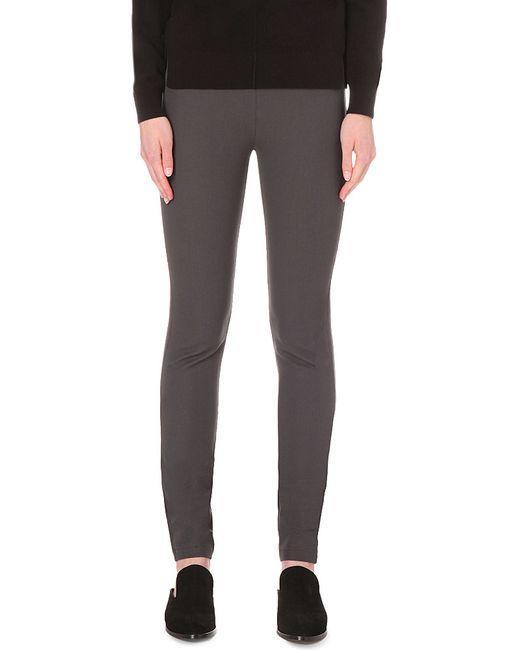
graue dünne dehnbare Yogahose, weicher Stoff